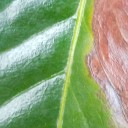
Label: Phoma